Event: Nepal Earthquake
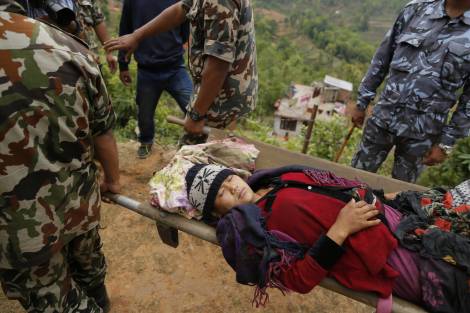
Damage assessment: damage